Automated synthesis

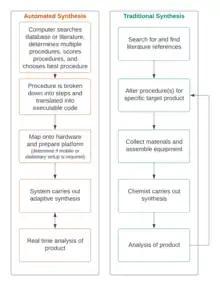
Flow chart comparing the procedures of an automated synthesis versus a manual or traditional synthesis.

An automated synthesis is very similar in procedure to performing a manual synthesis. The overseeing chemist decides on a target molecule then formulates the experimental plan, which is a sequential series of steps. Then, they collect the required equipment and execute the plan. The automated synthesis follows the same pathway, except that the computer devises and executes the experimental plan. However, human revision is usually still required to ensure the automated route is practical and there are no implicit steps or conditions missing from the proposed procedure.